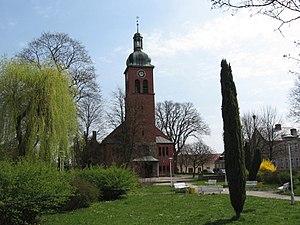
Zakrzewo est un village de Pologne, située dans la voïvodie de Grande-Pologne. Elle est le chef-lieu de la gmina de Zakrzewo, dans le powiat de Złotów.